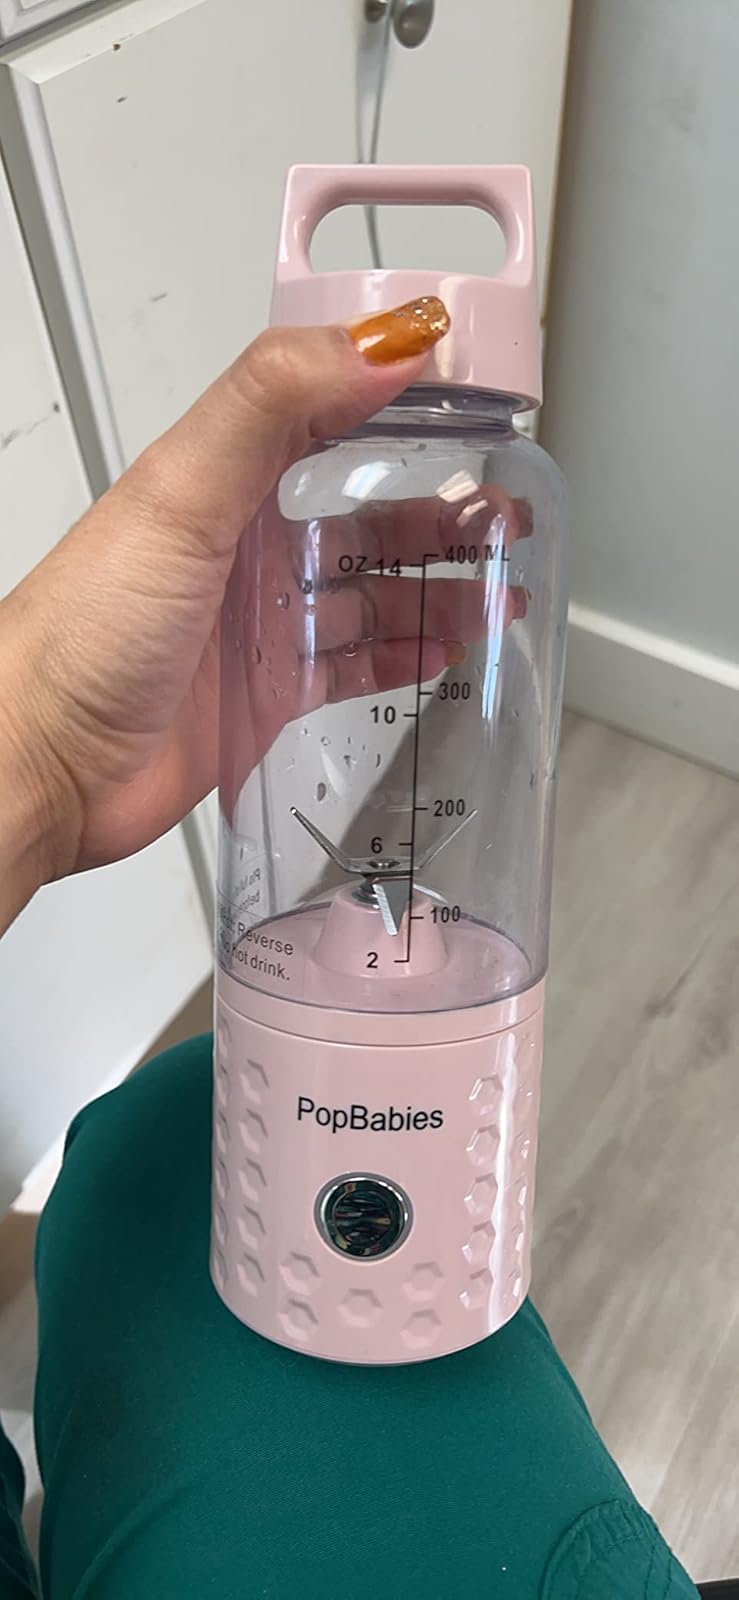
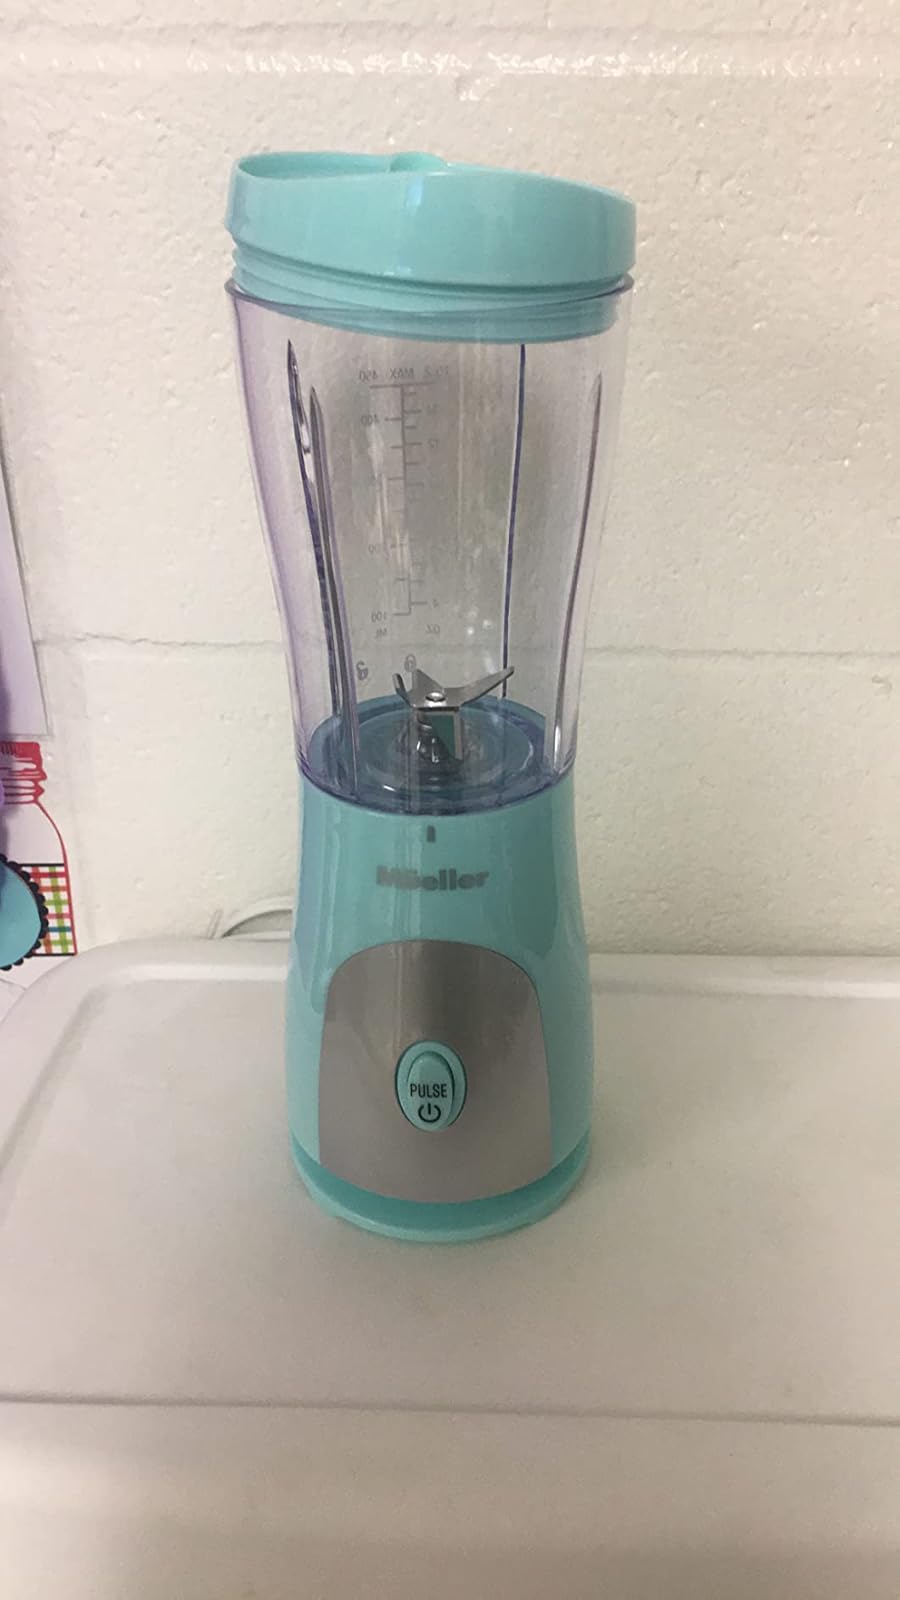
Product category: items_blender
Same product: no